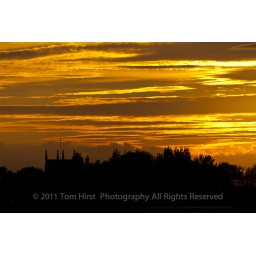
St. Mary's Church silhouetted against a rich orange sky